Tahaʻa

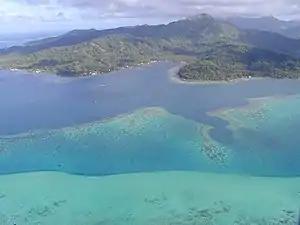
Aerial view of Tahaa Island

For the municipality, the first comprehensive census under the new system was conducted in 2002, previous censuses having been conducted in 1996, 1988, 1983, 1983, 1977 and 1971.